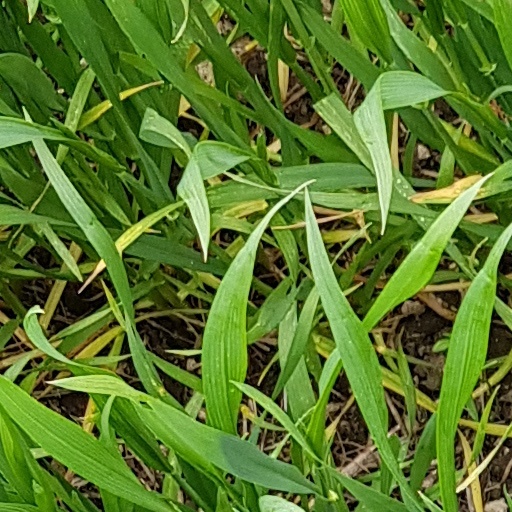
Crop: wheat